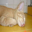
Label: cat